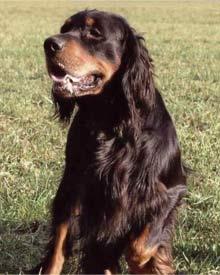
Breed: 228-n000085-Gordon_setter